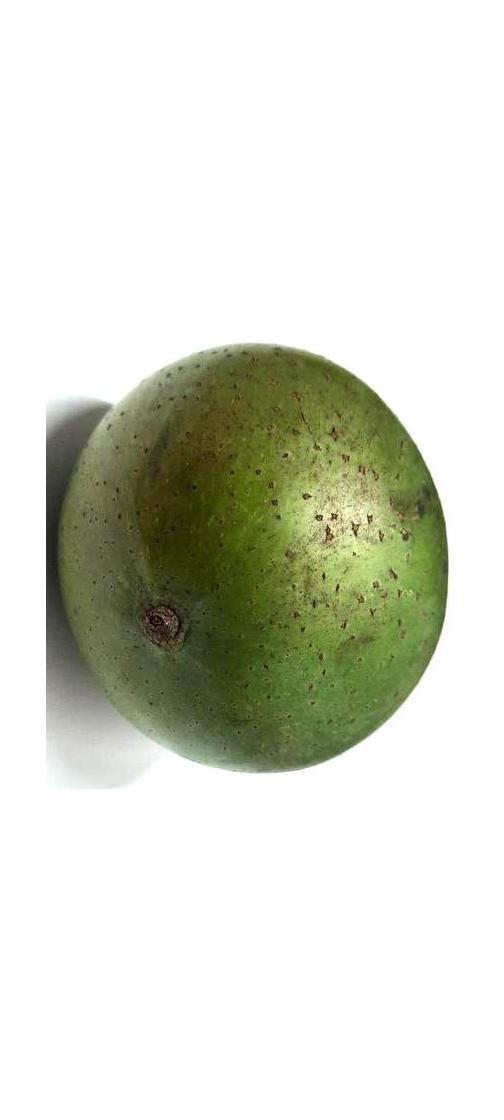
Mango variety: Ashshina Zhinuk